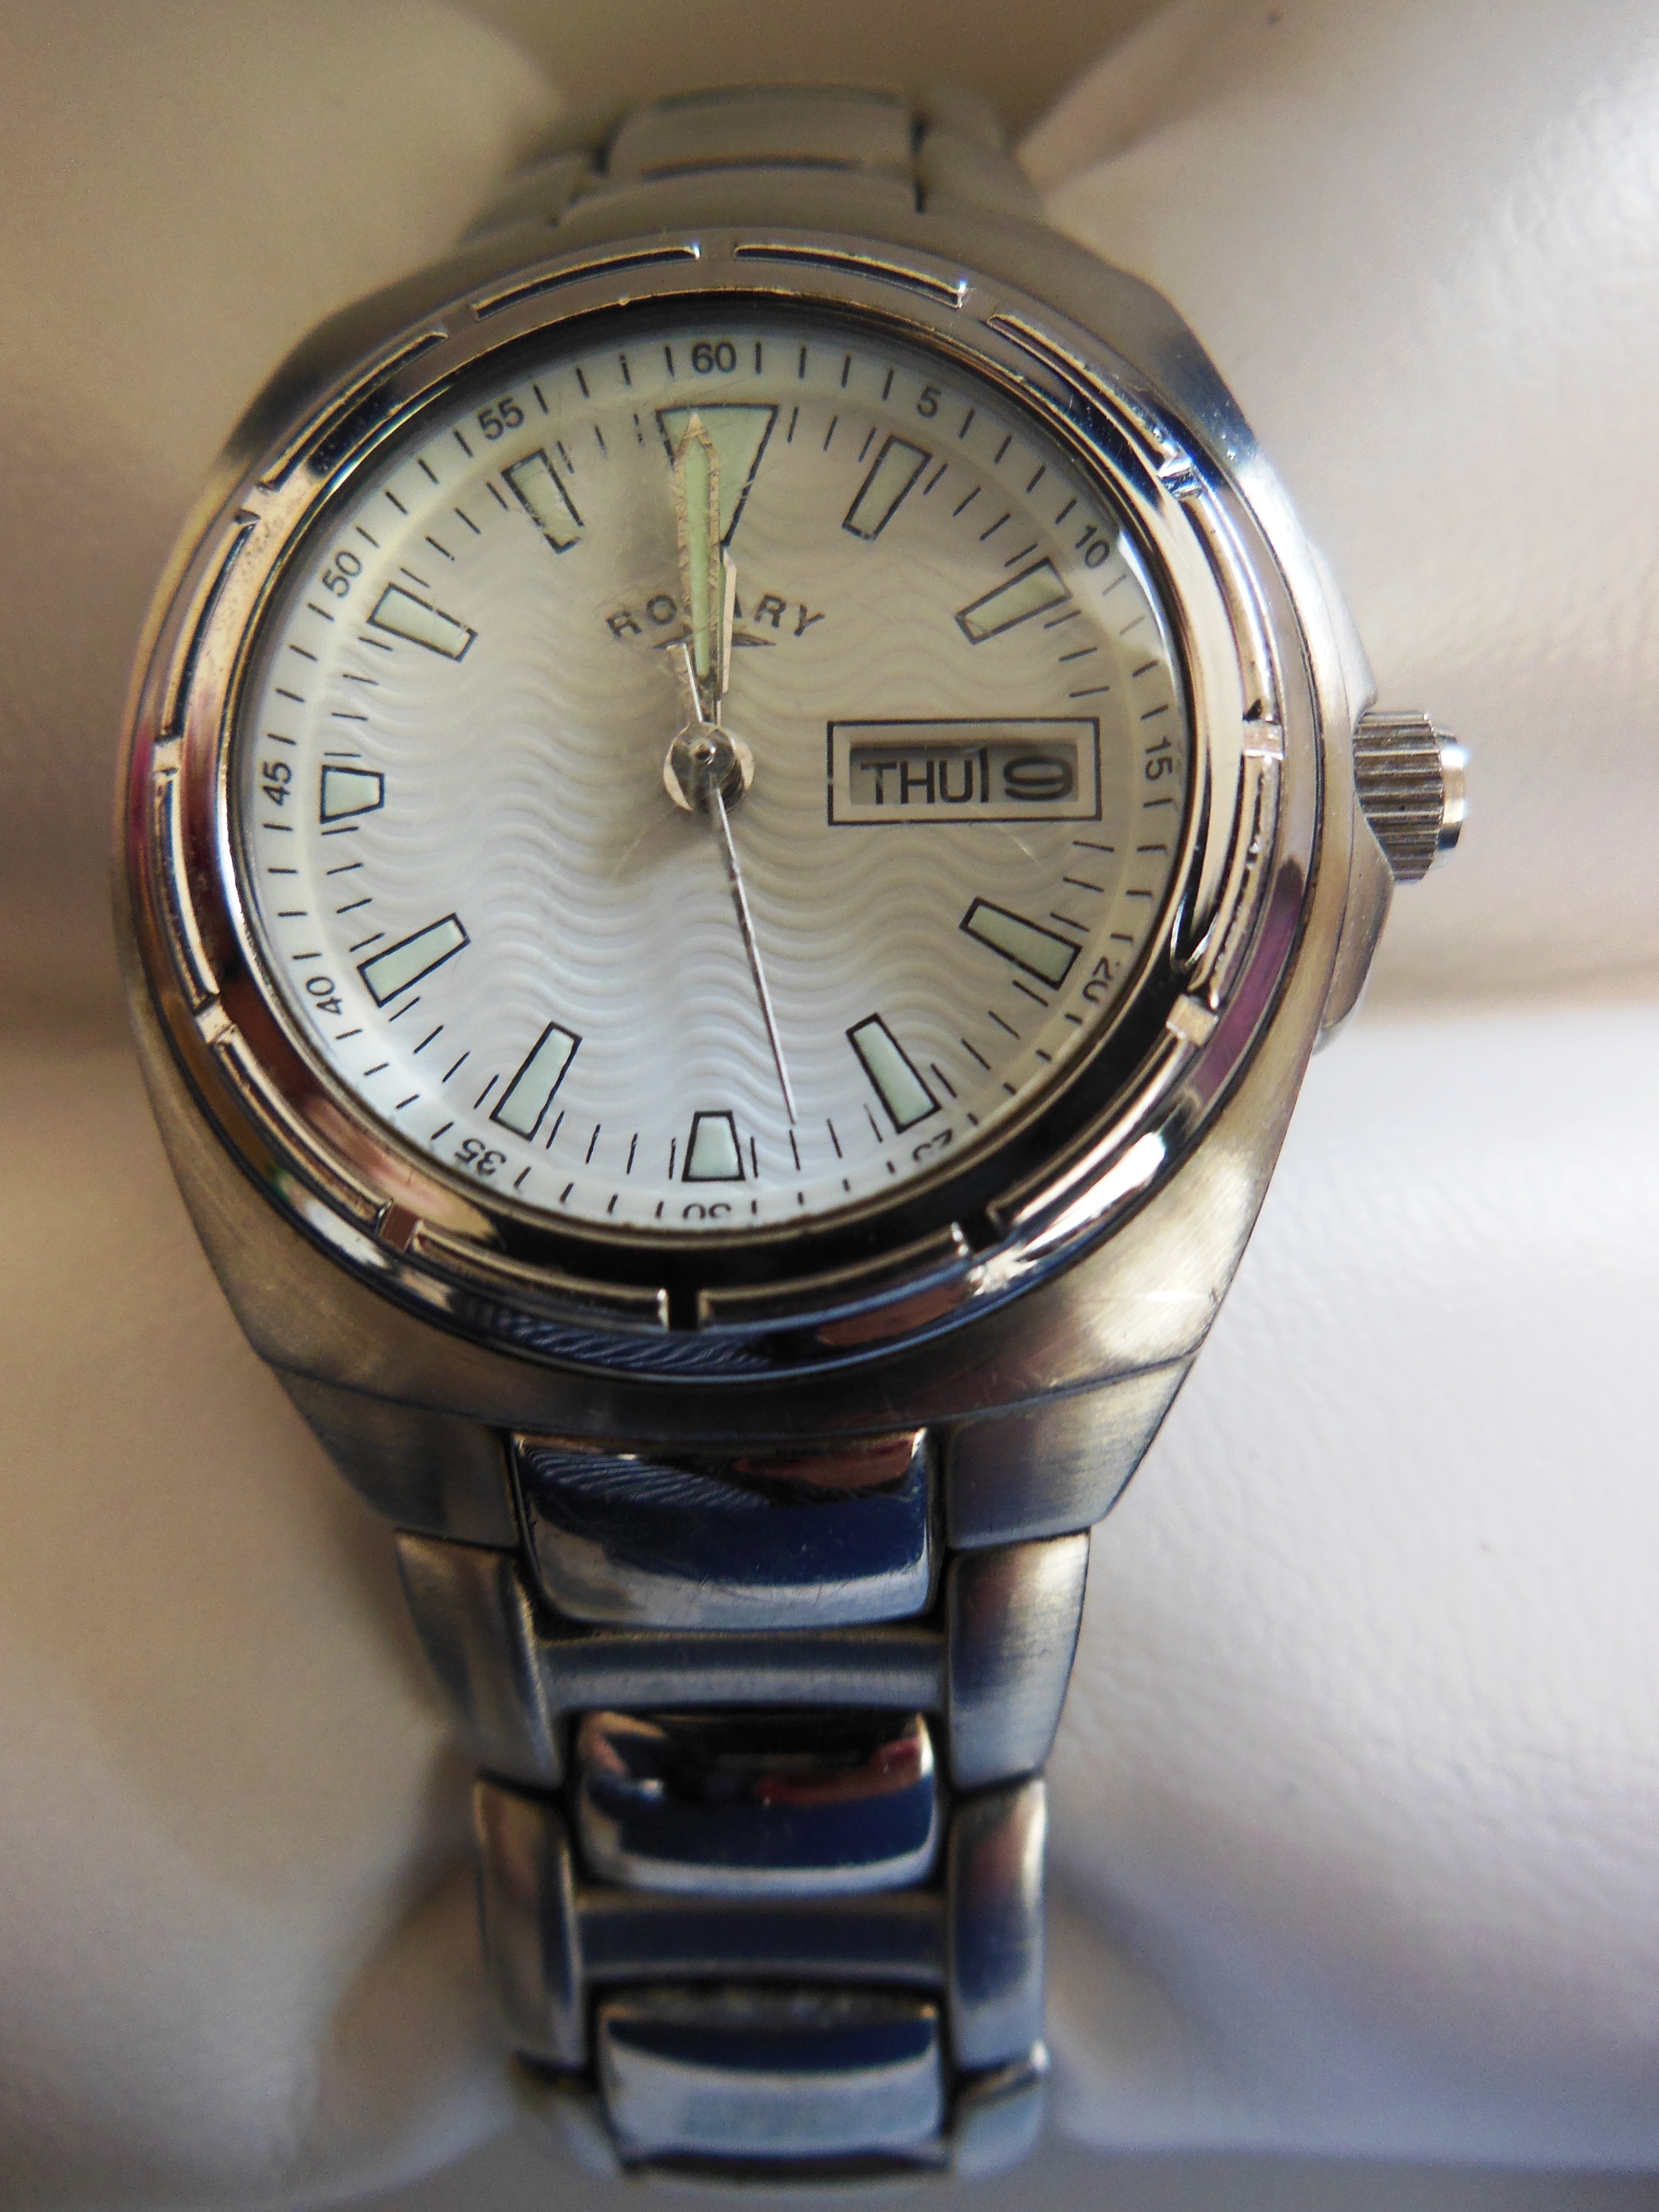
watch, hand, clock, time, metal, wrist watch, hands, strap, hours, minutes, seconds, schedule, mid day